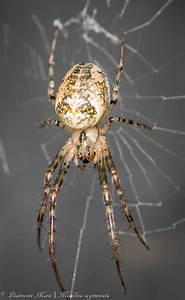
Label: spider